Brian Witherspoon

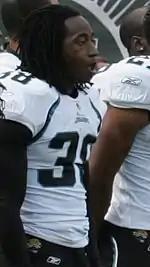
Witherspoon in 2009

Brian Witherspoon (born June 5, 1985) is an American former professional football who was a cornerback and return specialist in the National Football League (NFL). He played college football for the Stillman Tigers and was signed by the Jacksonville Jaguars as an undrafted free agent in 2008. After his football career, he became a track and field runner.